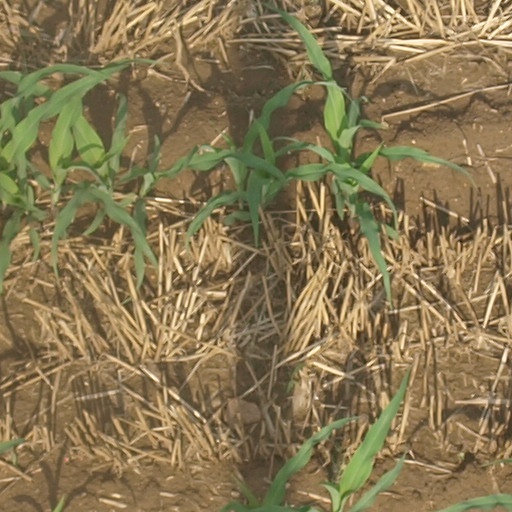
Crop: maize; corn